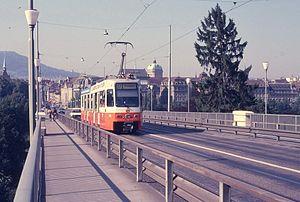
Le tramway de Berne est le réseau de tramway desservant la ville de Berne, capitale du canton éponyme et de la Suisse. Le réseau fonctionne depuis 1890 et est de nos jours est composé de cinq lignes d'une longueur totale de 39,6 km et à écartement métrique. Il est exploité depuis 1947 par la Städtische Verkehrsbetriebe Bern qui opère depuis 2000 sous la marque Bernmobil.